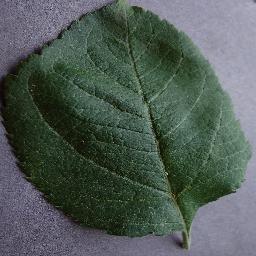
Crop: apple
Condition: healthy